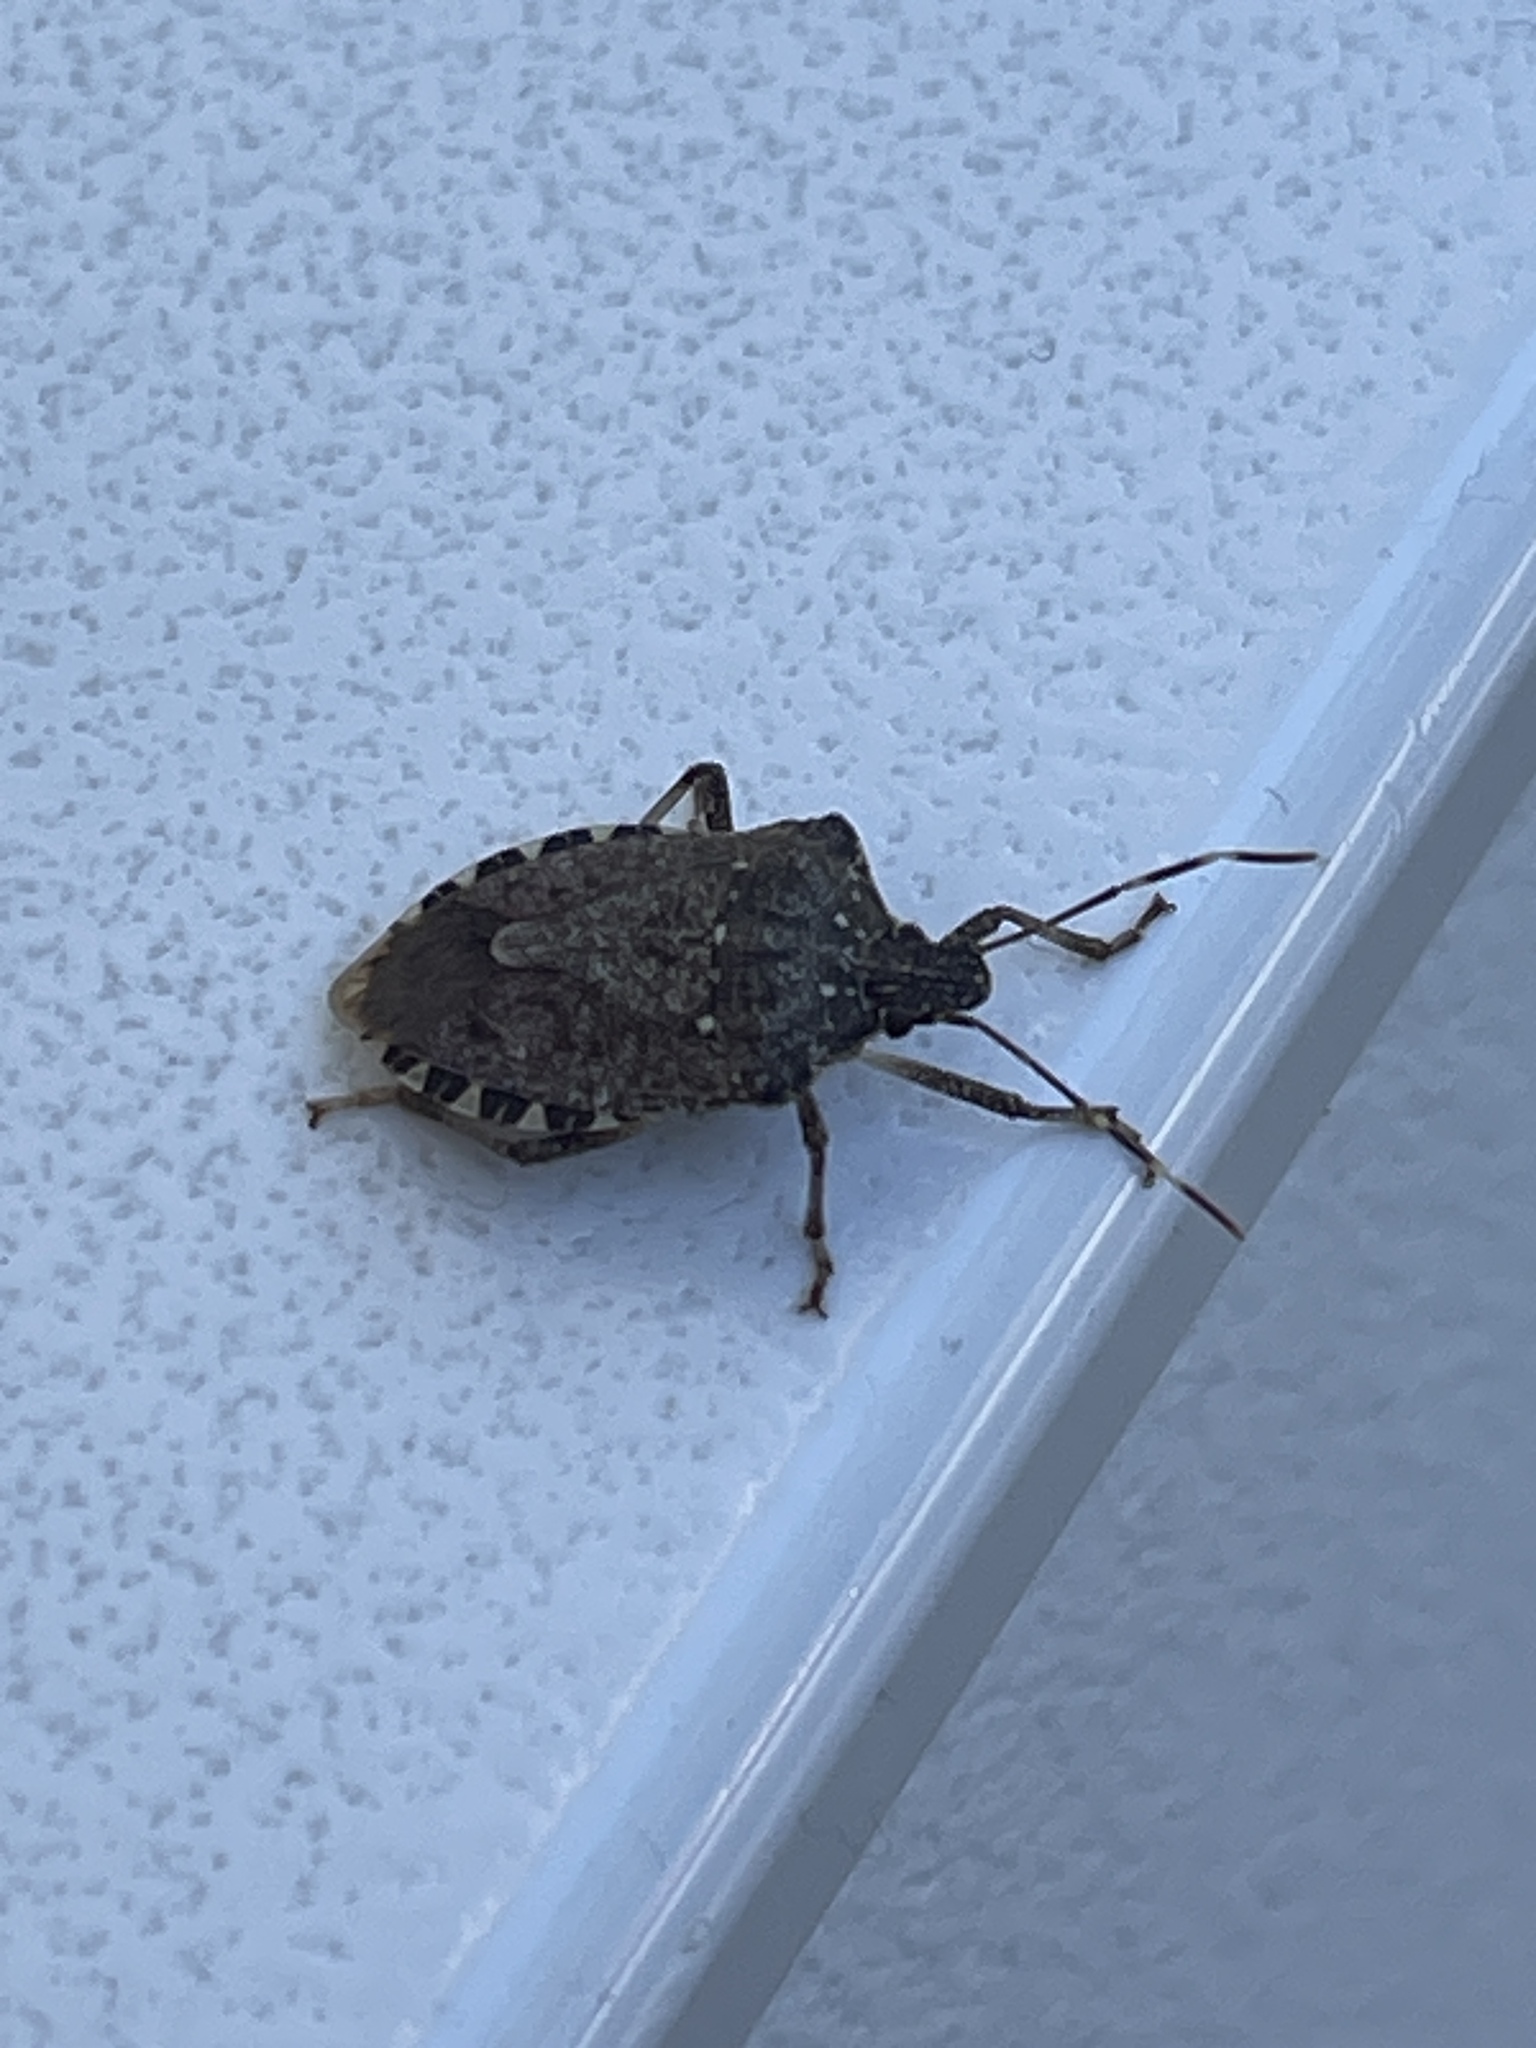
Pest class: stink_bug